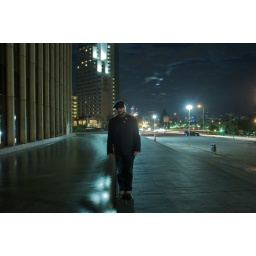
There is a fast flowing moat around the office building next to the hotel in Santiago.